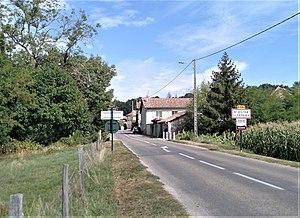
St Victor de Cessieu (entrée du village) en septembre 2019
Saint-Victor-de-Cessieu est une commune française située dans le département de l'Isère, en région Auvergne-Rhône-Alpes.